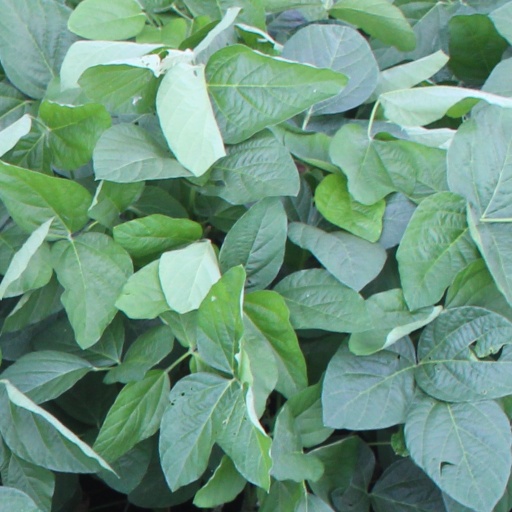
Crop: soybean